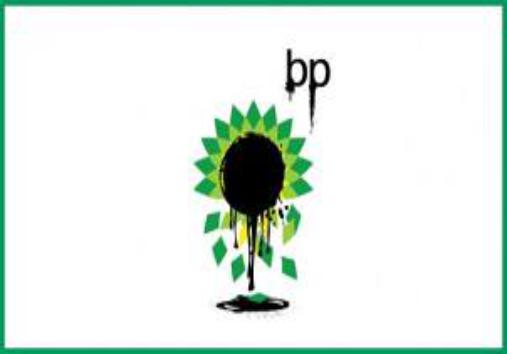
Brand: BP
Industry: Others